Recent African origin of modern humans

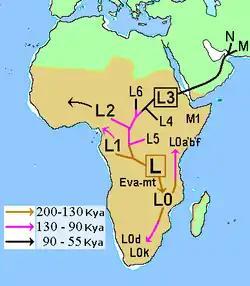
Map of early diversification of modern humans according to mitochondrial population genetics "(see: Haplogroup L)".

Today at the Bab-el-Mandeb straits, the Red Sea is about wide, but 50,000 years ago sea levels were lower (owing to glaciation) and the water channel was much narrower. Though the straits were never completely closed, they were narrow enough to have enabled crossing using simple rafts, and there may have been islands in between. Shell middens 125,000 years old have been found in Eritrea, indicating that the diet of early humans included seafood obtained by beachcombing.